South African Class 2E

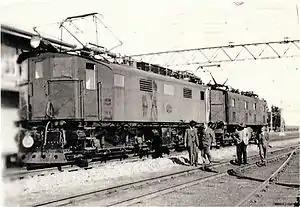
Class 2E locomotive in MU operation with a Class 1E

In 1937, the South African Railways placed three German-built electric locomotives with a Bo+Bo wheel arrangement in mainline service.